Cello Suites (Bach)

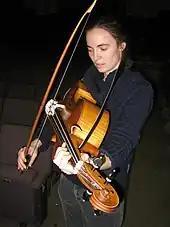
Violoncello da spalla

Unlike with Bach's solo violin sonatas, no autograph manuscript of the Cello Suites survives, making it impossible to produce modern urtext performing editions. Analysis of secondary sources, including a hand-written copy by Bach's second wife, Anna Magdalena, has produced presumably authentic editions, although critically deficient in the placement of slurs and other articulations, devoid of basic performance markings such as bowings and dynamics, and with spurious notes and rhythms. As a result, the texts present performers with numerous problems of interpretation.